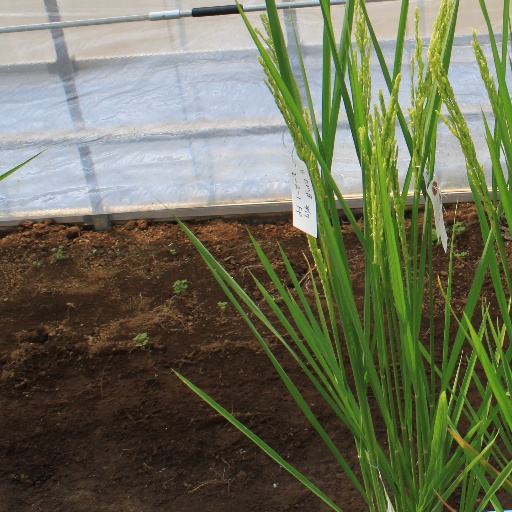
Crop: rice